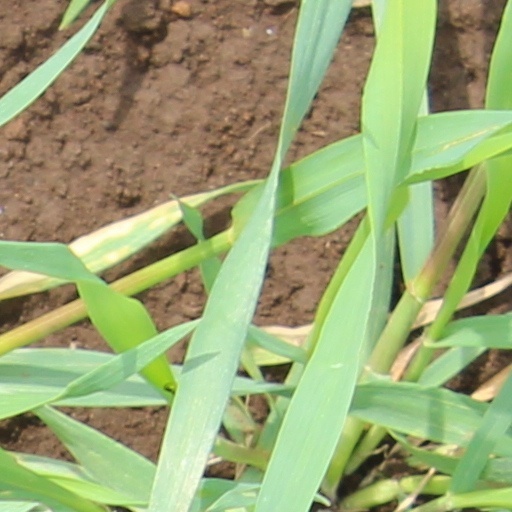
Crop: wheat